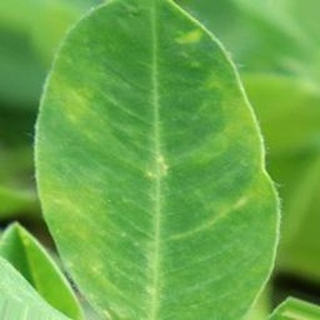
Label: groundnut_nutrition_deficiency